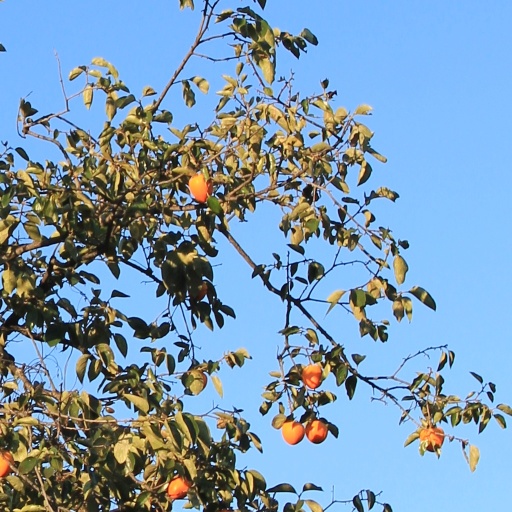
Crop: grape